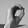
ASL letter: O